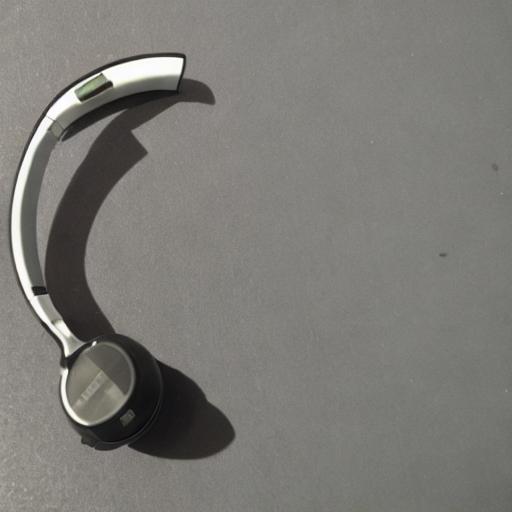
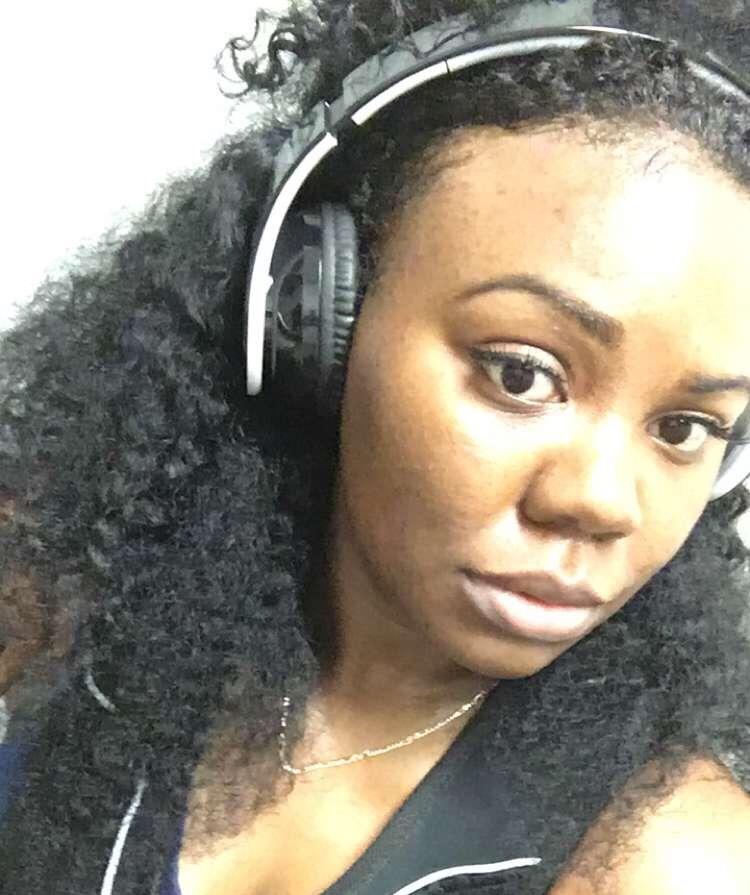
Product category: headphones
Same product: no